Effects of nicotine on human brain development

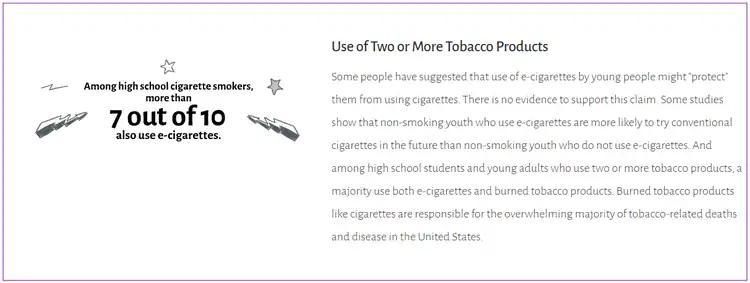
Graphic from the 2019 US Surgeon General's report entitled "Use of Two or More Tobacco Products". The accompanied text states, "Some people have suggested that use of e-cigarettes by young people might "protect" them from using cigarettes. There is no evidence to support this claim. Some studies show that non-smoking youth who use e-cigarettes are more likely to try conventional cigarettes in the future than non-smoking youth who do not use e-cigarettes. And among high school students and young adults who use two or more tobacco products, a majority use both e-cigarettes and burned tobacco products. Burned tobacco products like cigarettes are responsible for the overwhelming majority of tobacco-related deaths and disease in the United States."

Both preadolescence and adolescence are developmental periods associated with increased vulnerability to nicotine addiction, and exposure to nicotine during these periods may lead to long-lasting changes in behavioral and neuronal plasticity. Nicotine has more significant and durable damaging effects on adolescent brains compared to adult brains, the former suffering more harmful effects. Preclinical animal studies have shown that in rodent models, nicotinic acetylcholine receptor signaling is still actively changing during adolescence, with higher expression and functional activity of nicotinic acetylcholine receptors in the forebrain of adolescent rodents compared to their adult counterparts.